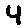
Label: 4